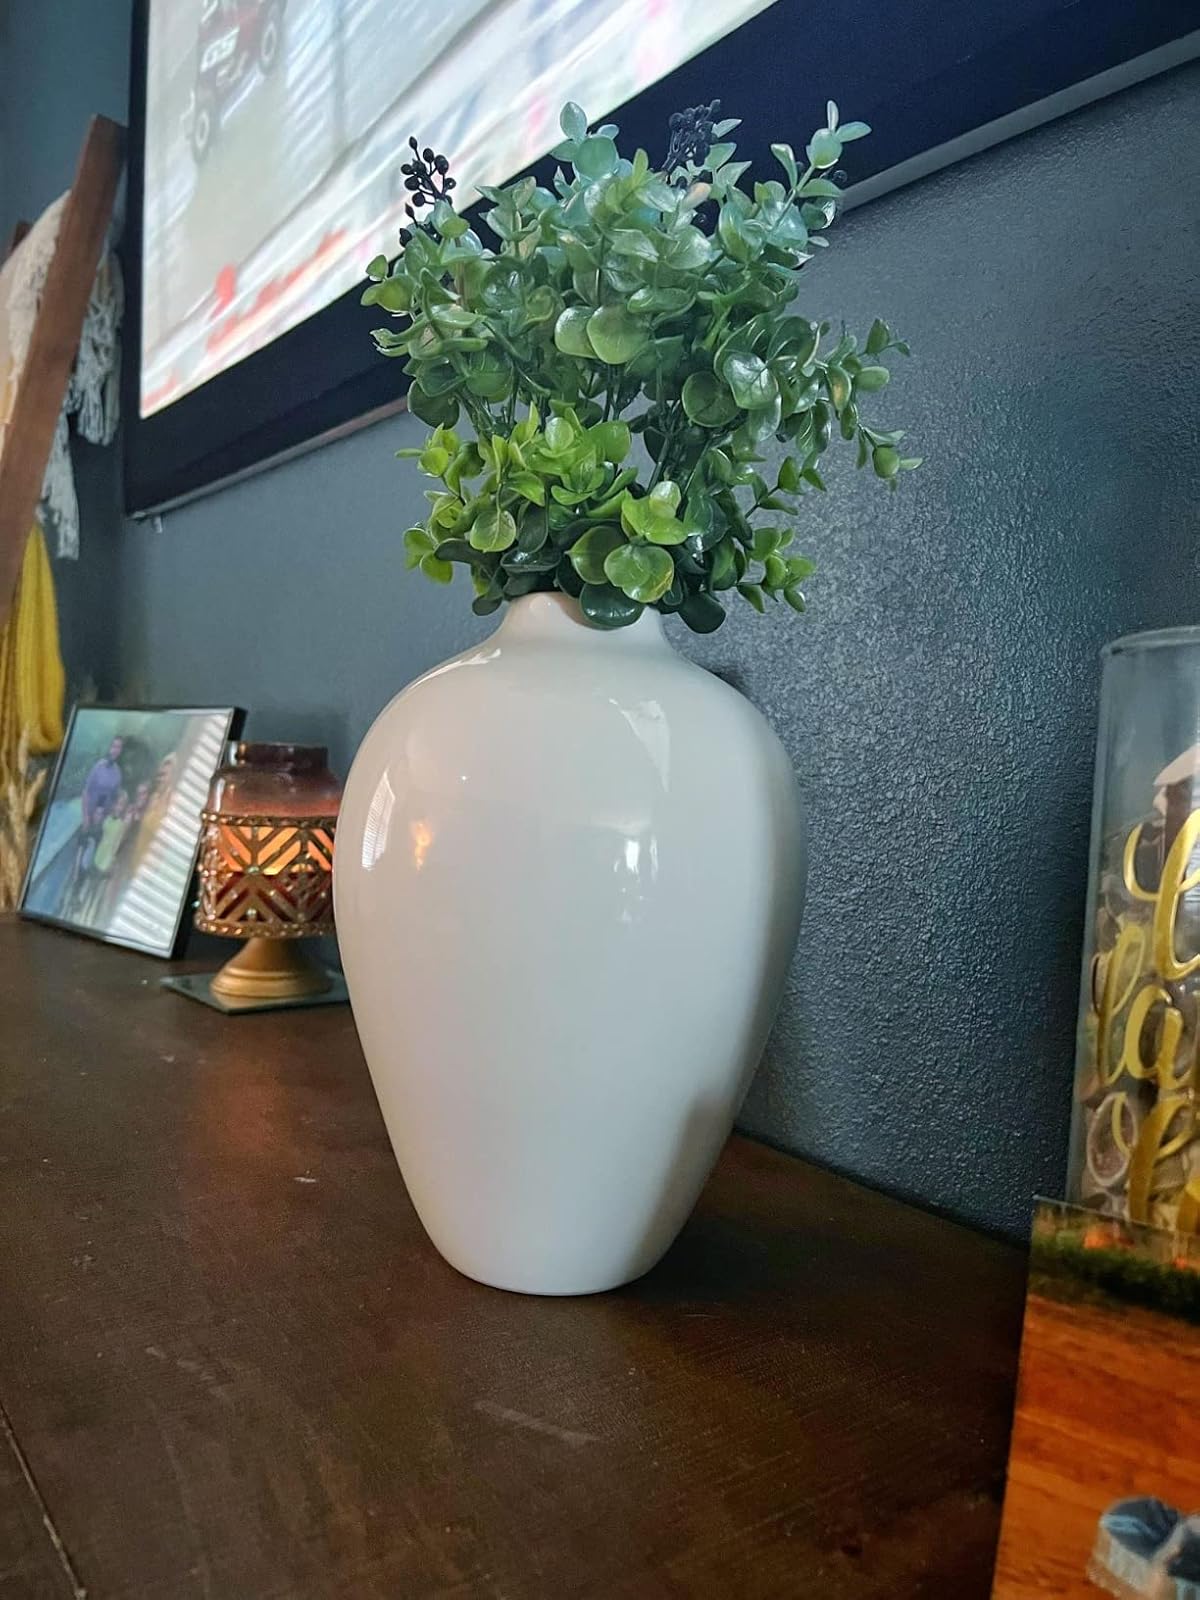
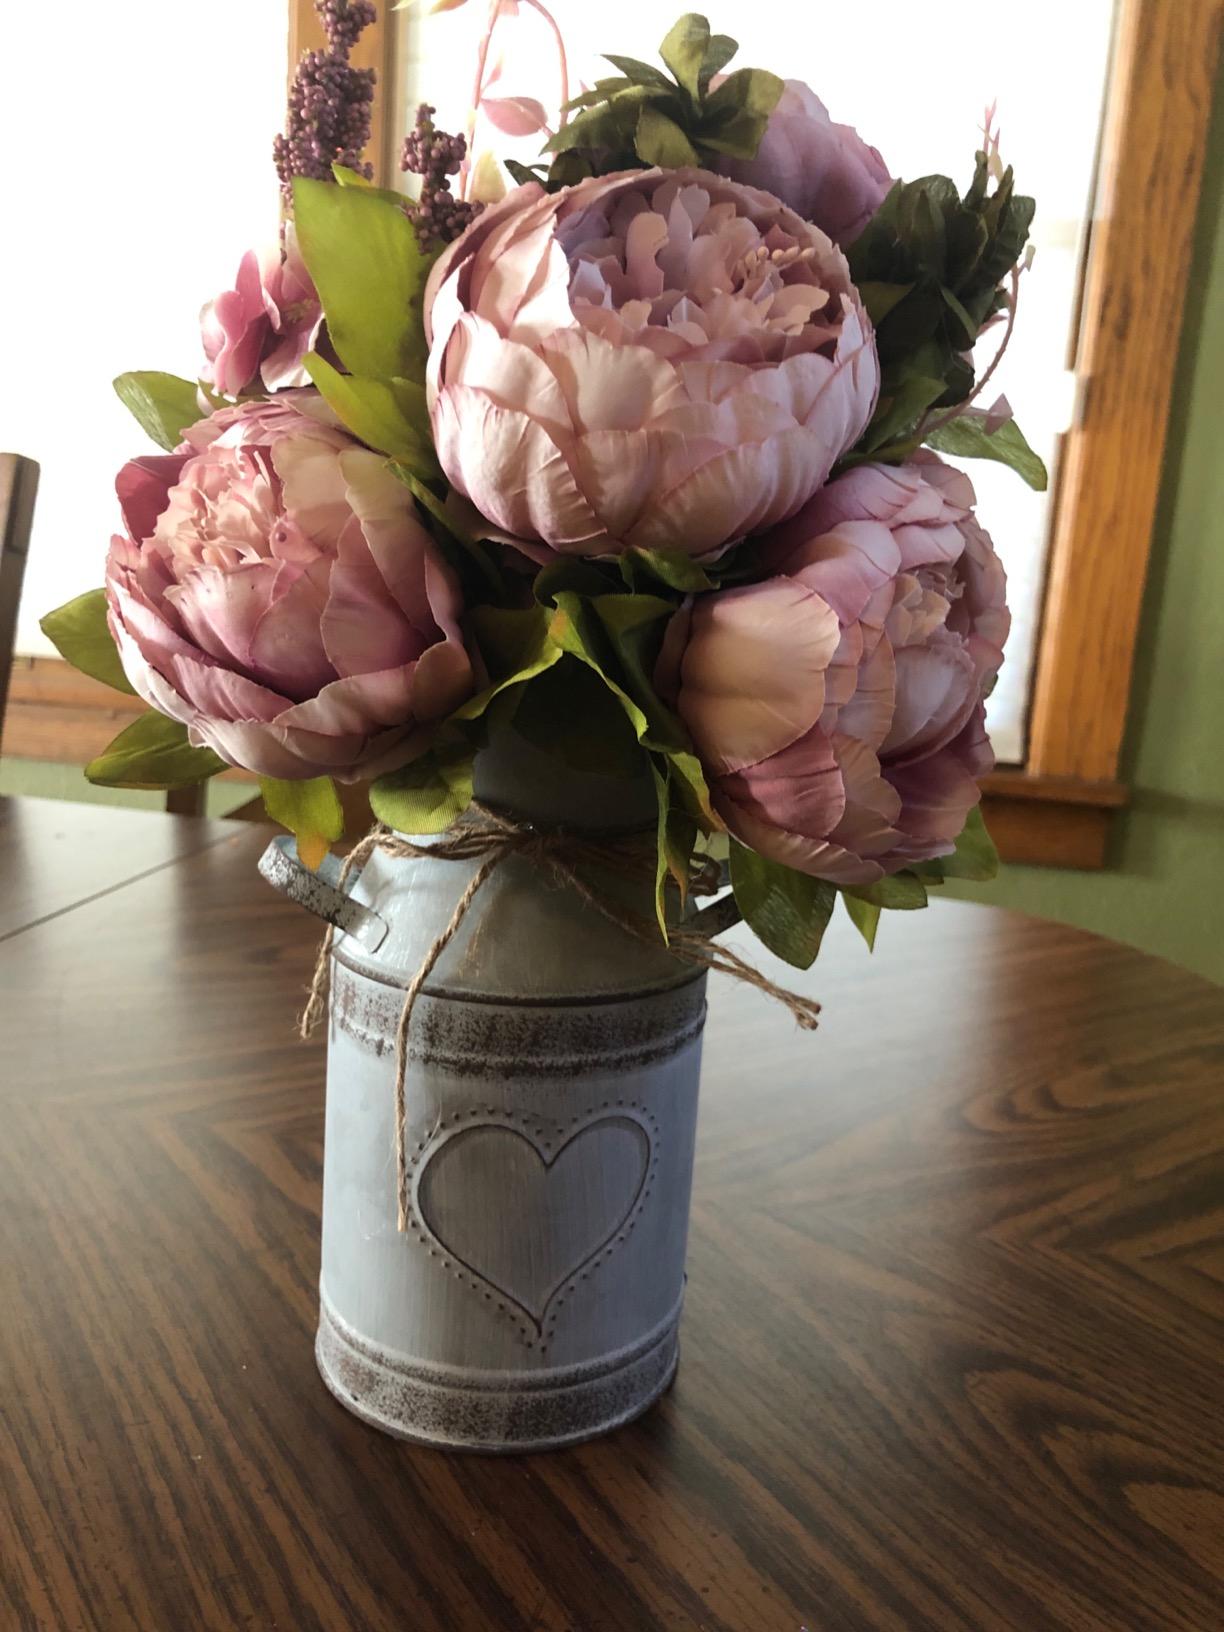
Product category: vase
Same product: no